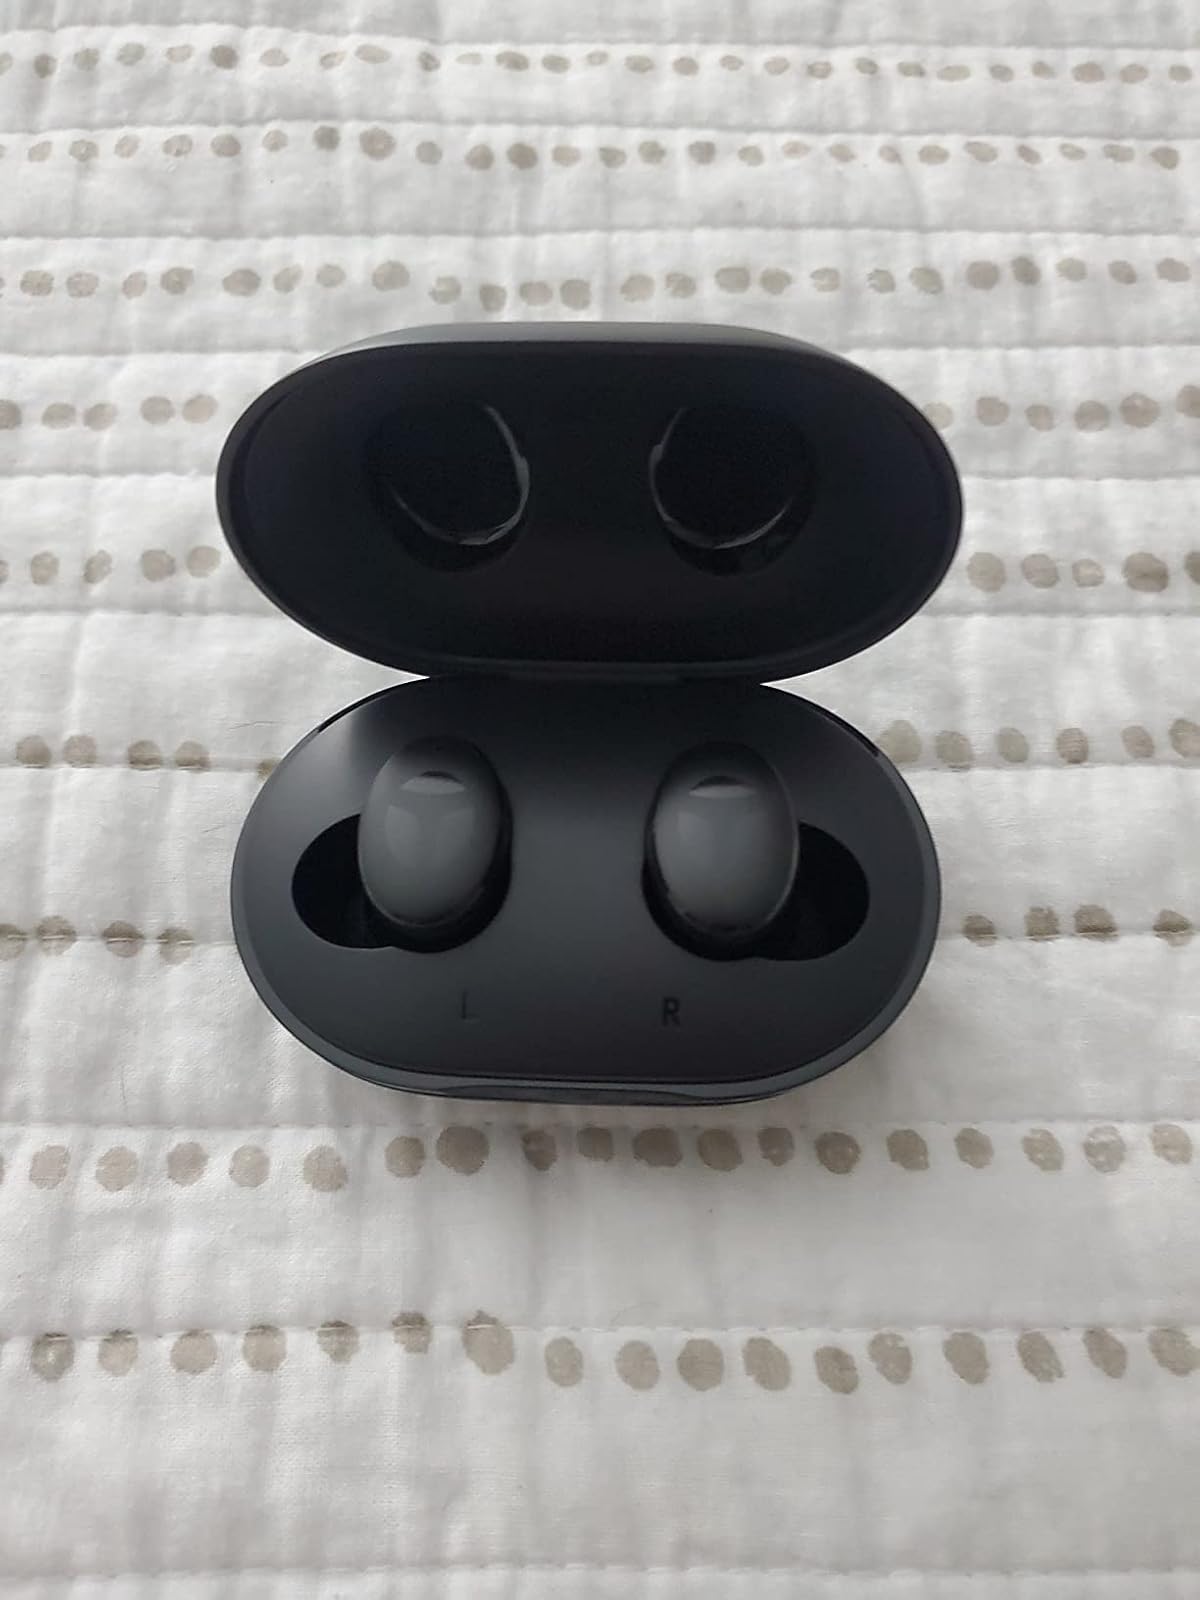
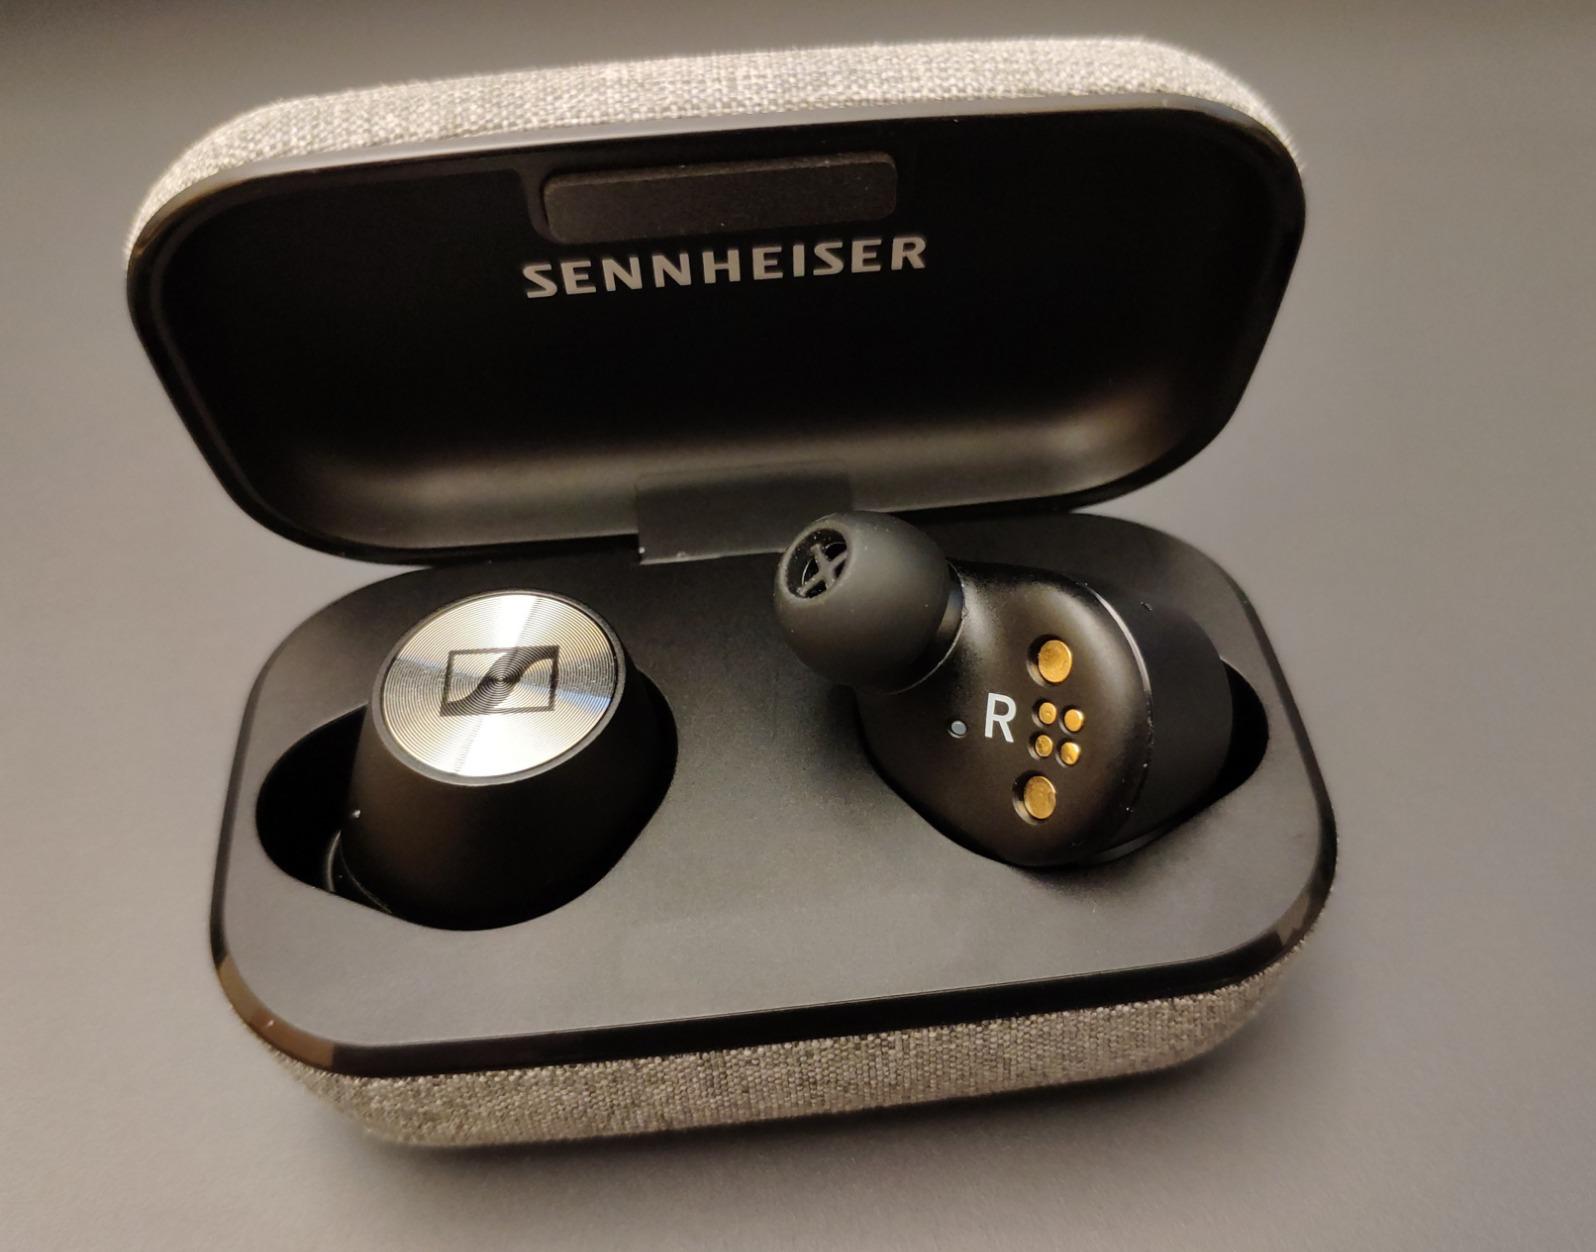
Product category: earbuds
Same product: no